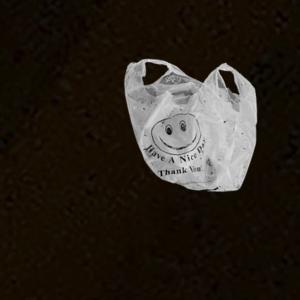
Label: plasticbags